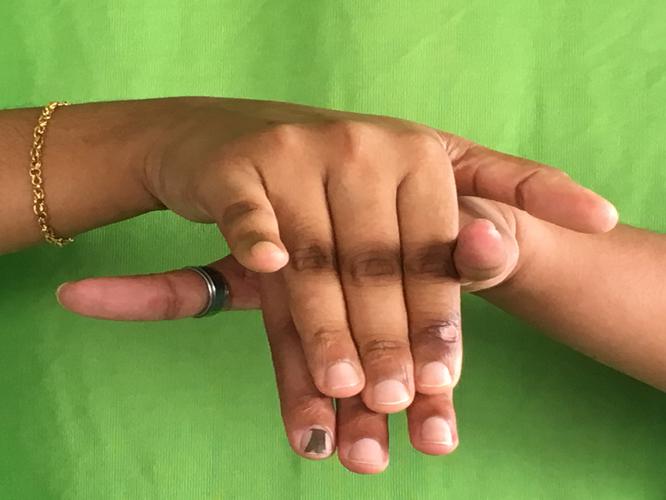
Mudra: Varaha
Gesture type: double_hand